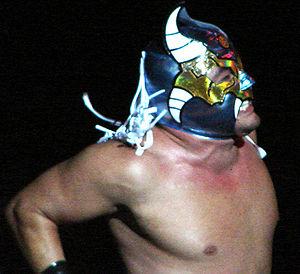
Le Consejo Mundial de Lucha Libre est une fédération de lucha libre située à Mexico.